Irigaike-kōen Station

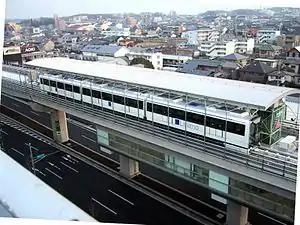
Linimo at Irigaike-kōen Station

is a railway station in city of Nagakute, Aichi Prefecture, Japan operated by the Aichi Rapid Transit Company.